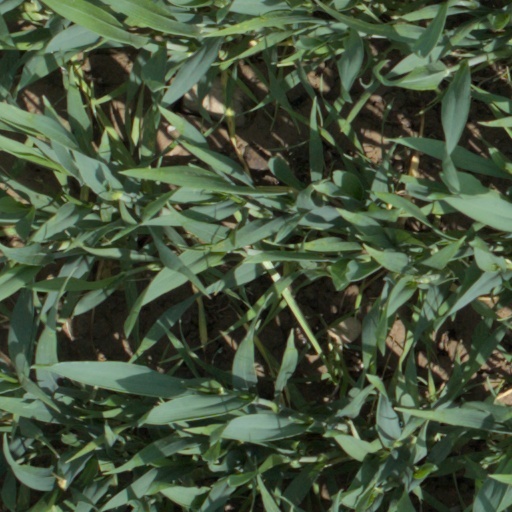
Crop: wheat